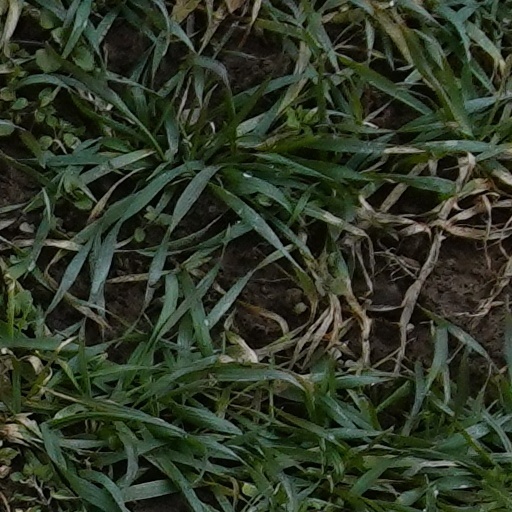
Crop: wheat